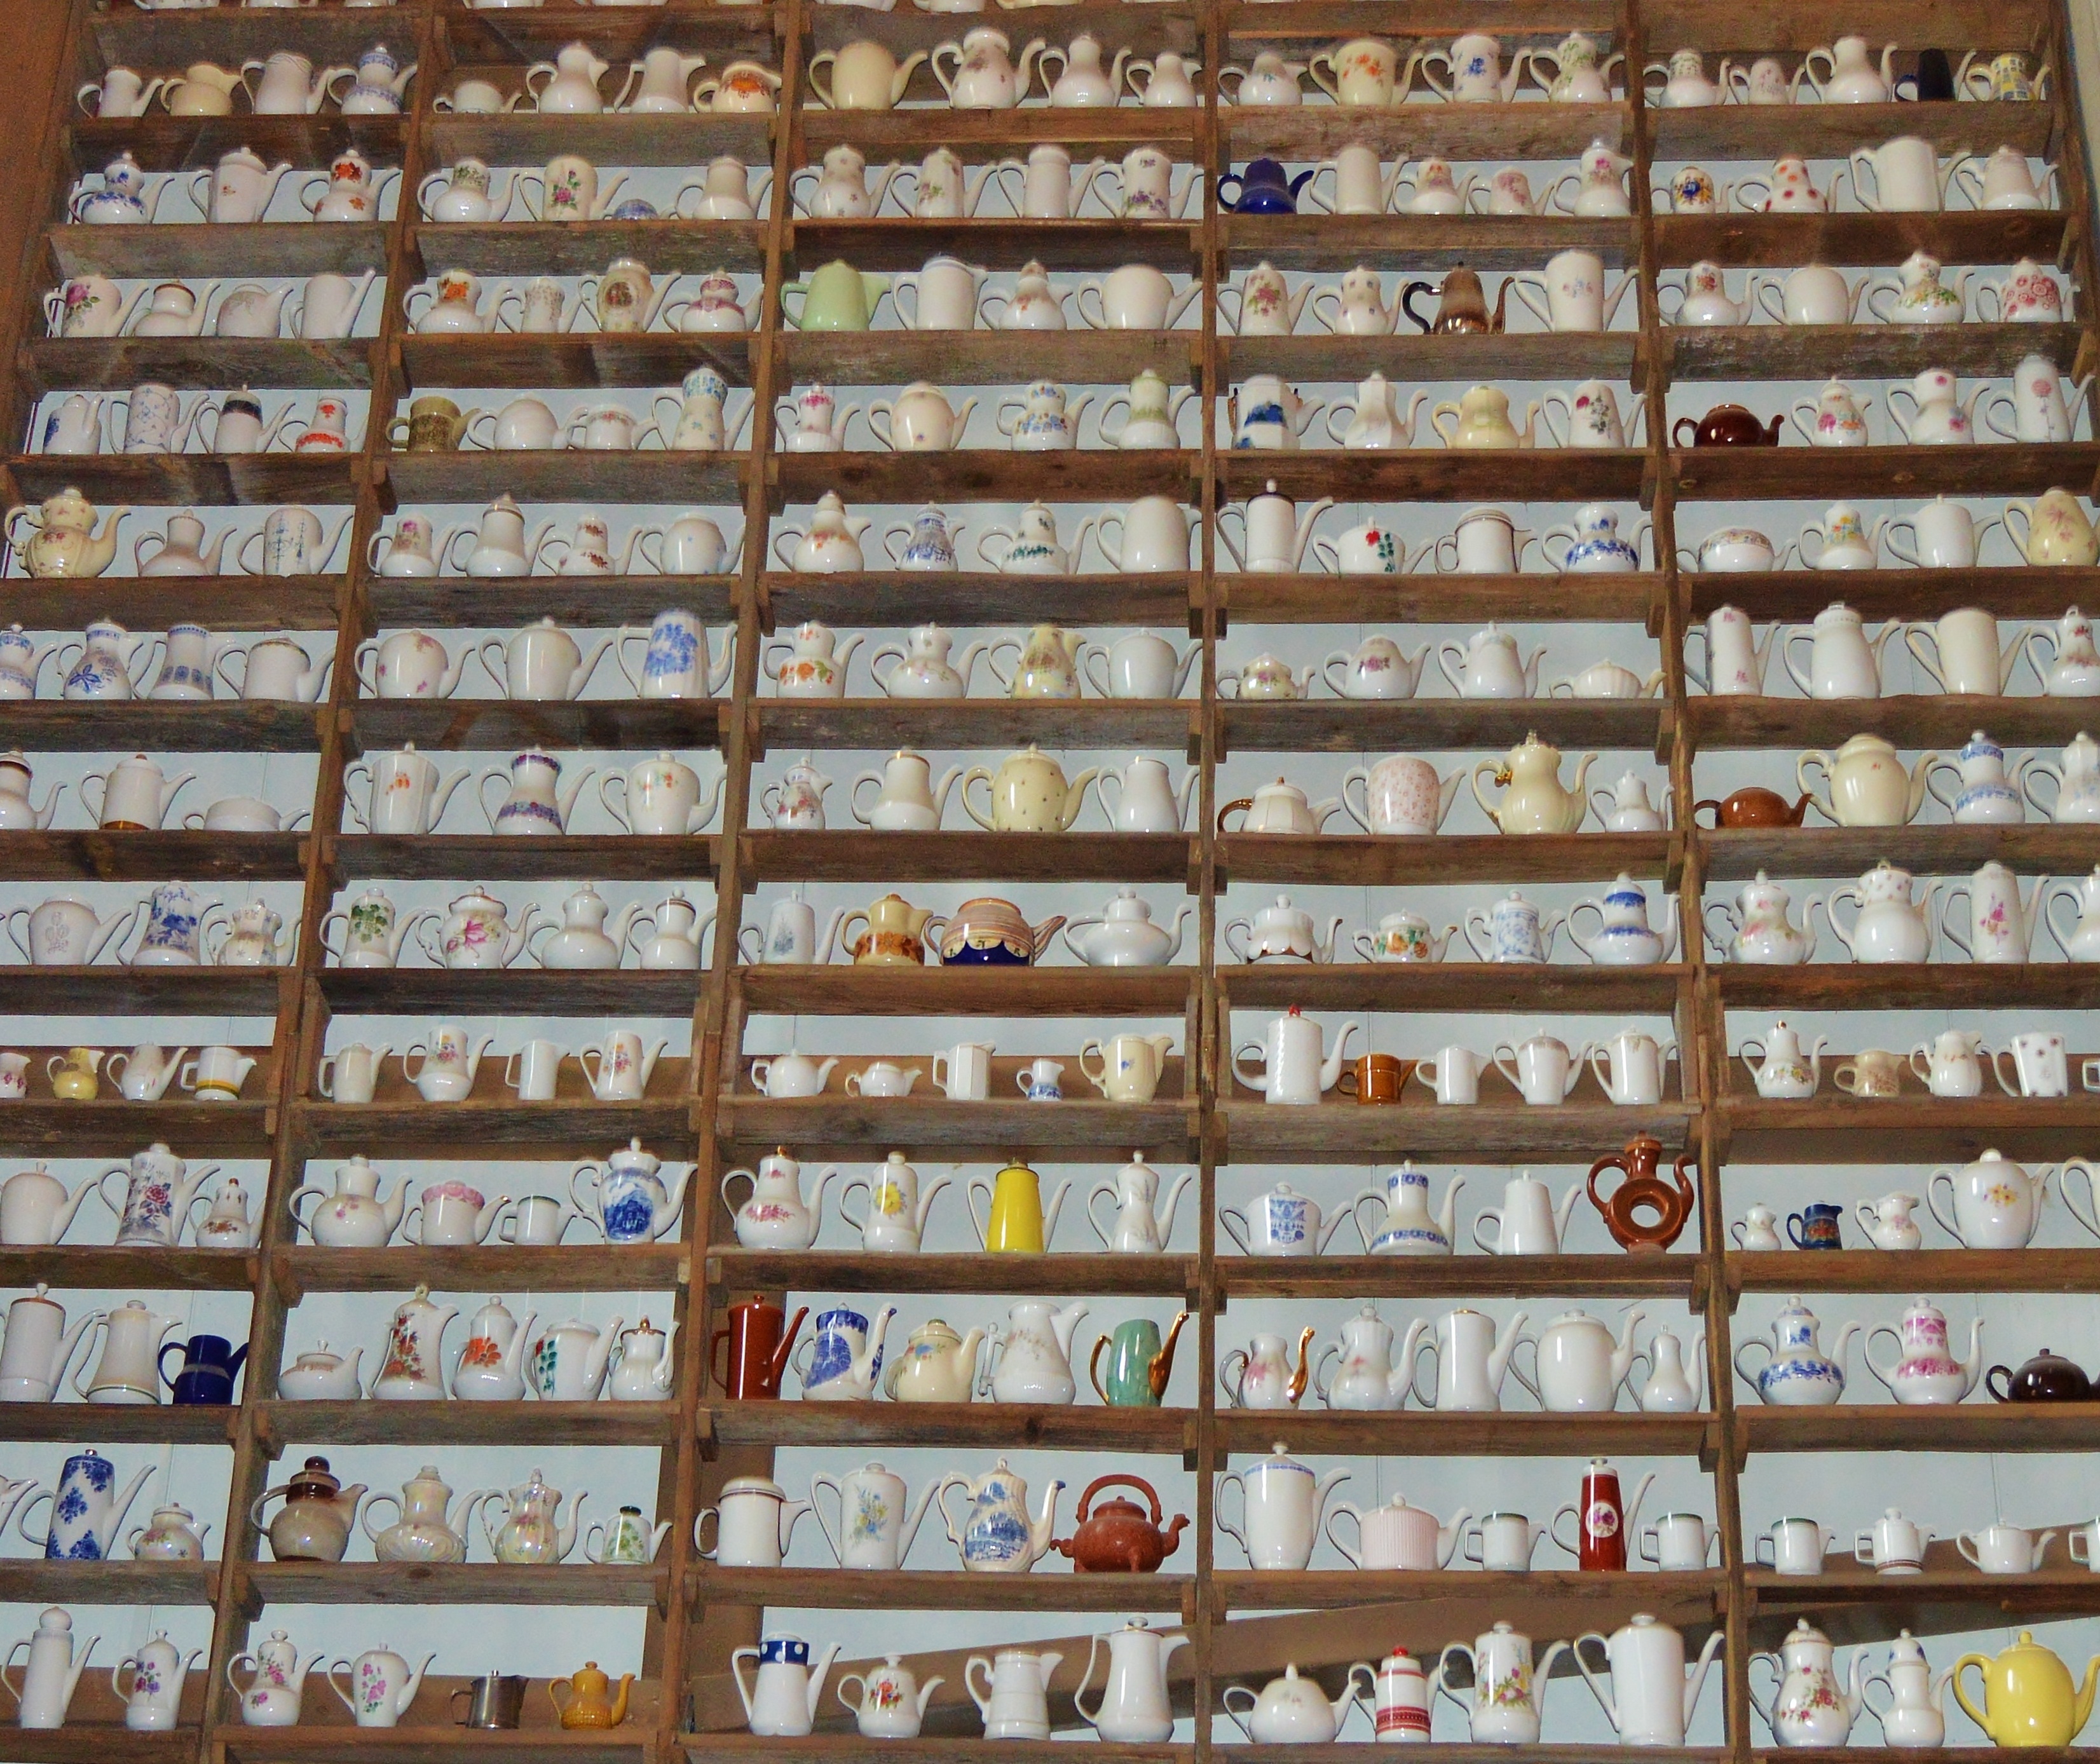
wood, floor, pattern, tile, brick, interior design, art, porcelain, collect, flooring, partial view, window covering, coffee jugs, sloping roof